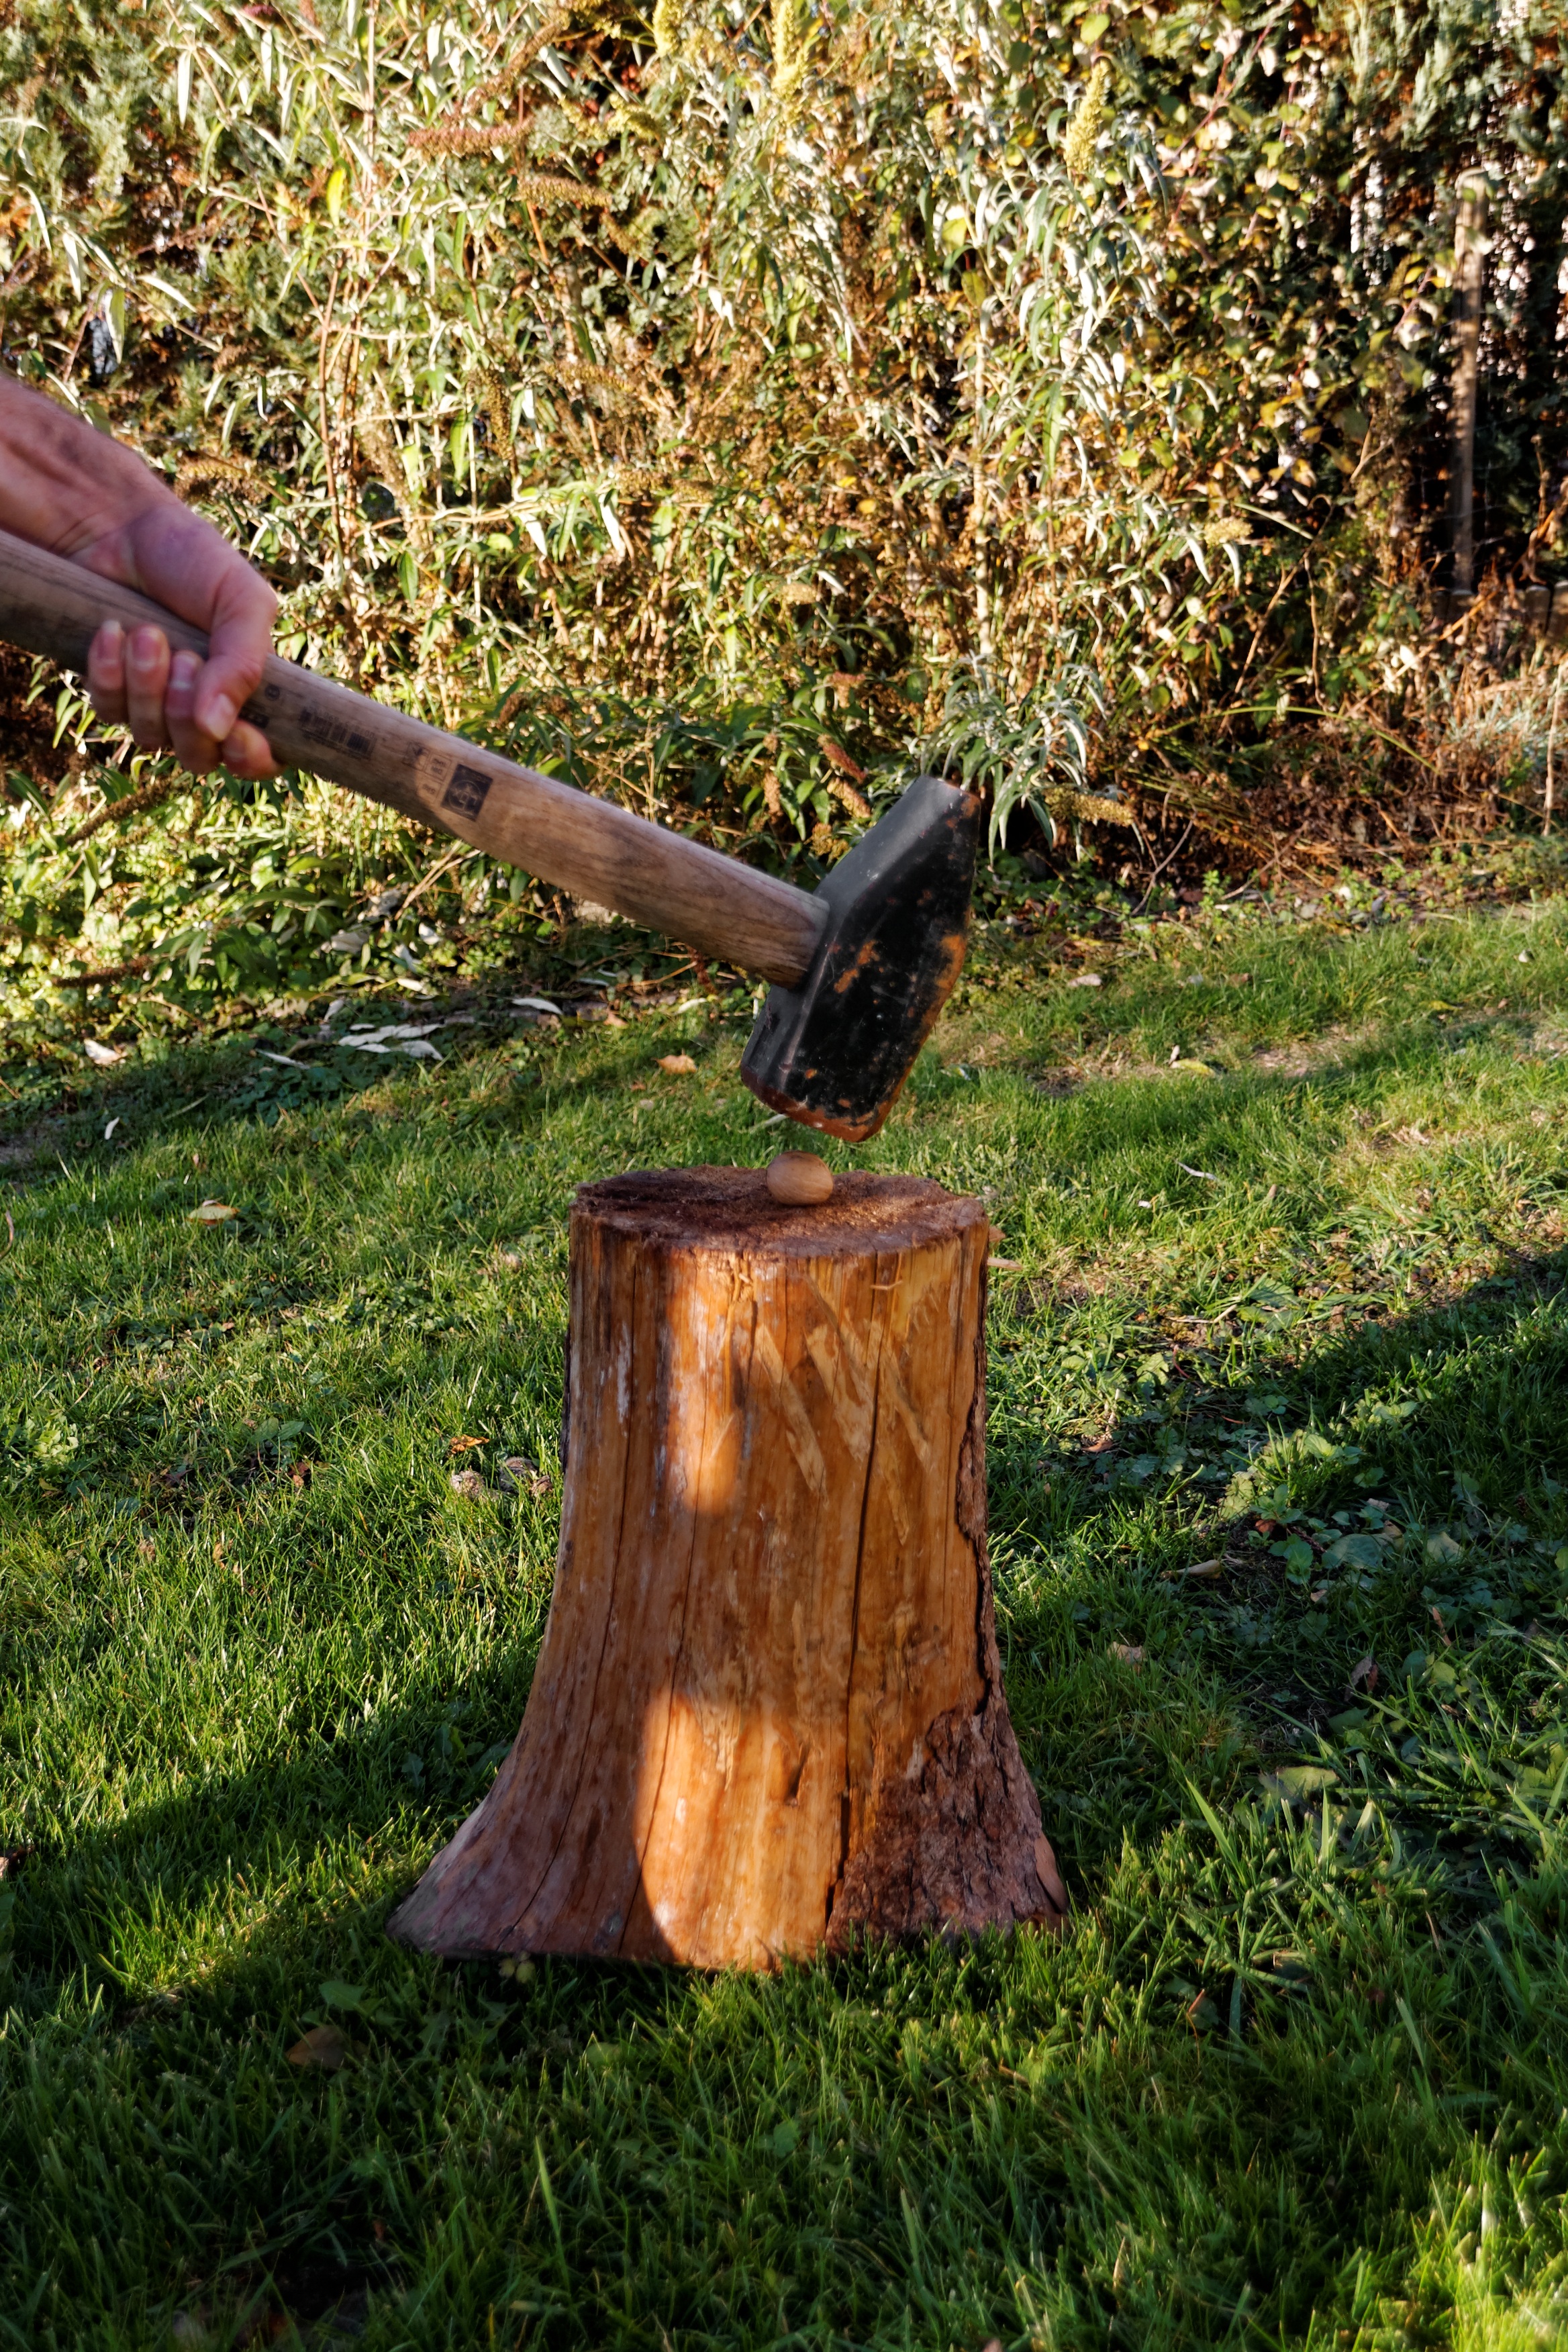
tree, grass, open, wood, lawn, trunk, tool, food, hammer, crack, nut, christmas, eat, walnut, christmas time, fruit bowl, woodland, tree stump, nutcracker, nutshells, man made object, breaking up, sledge hammer, woody plant